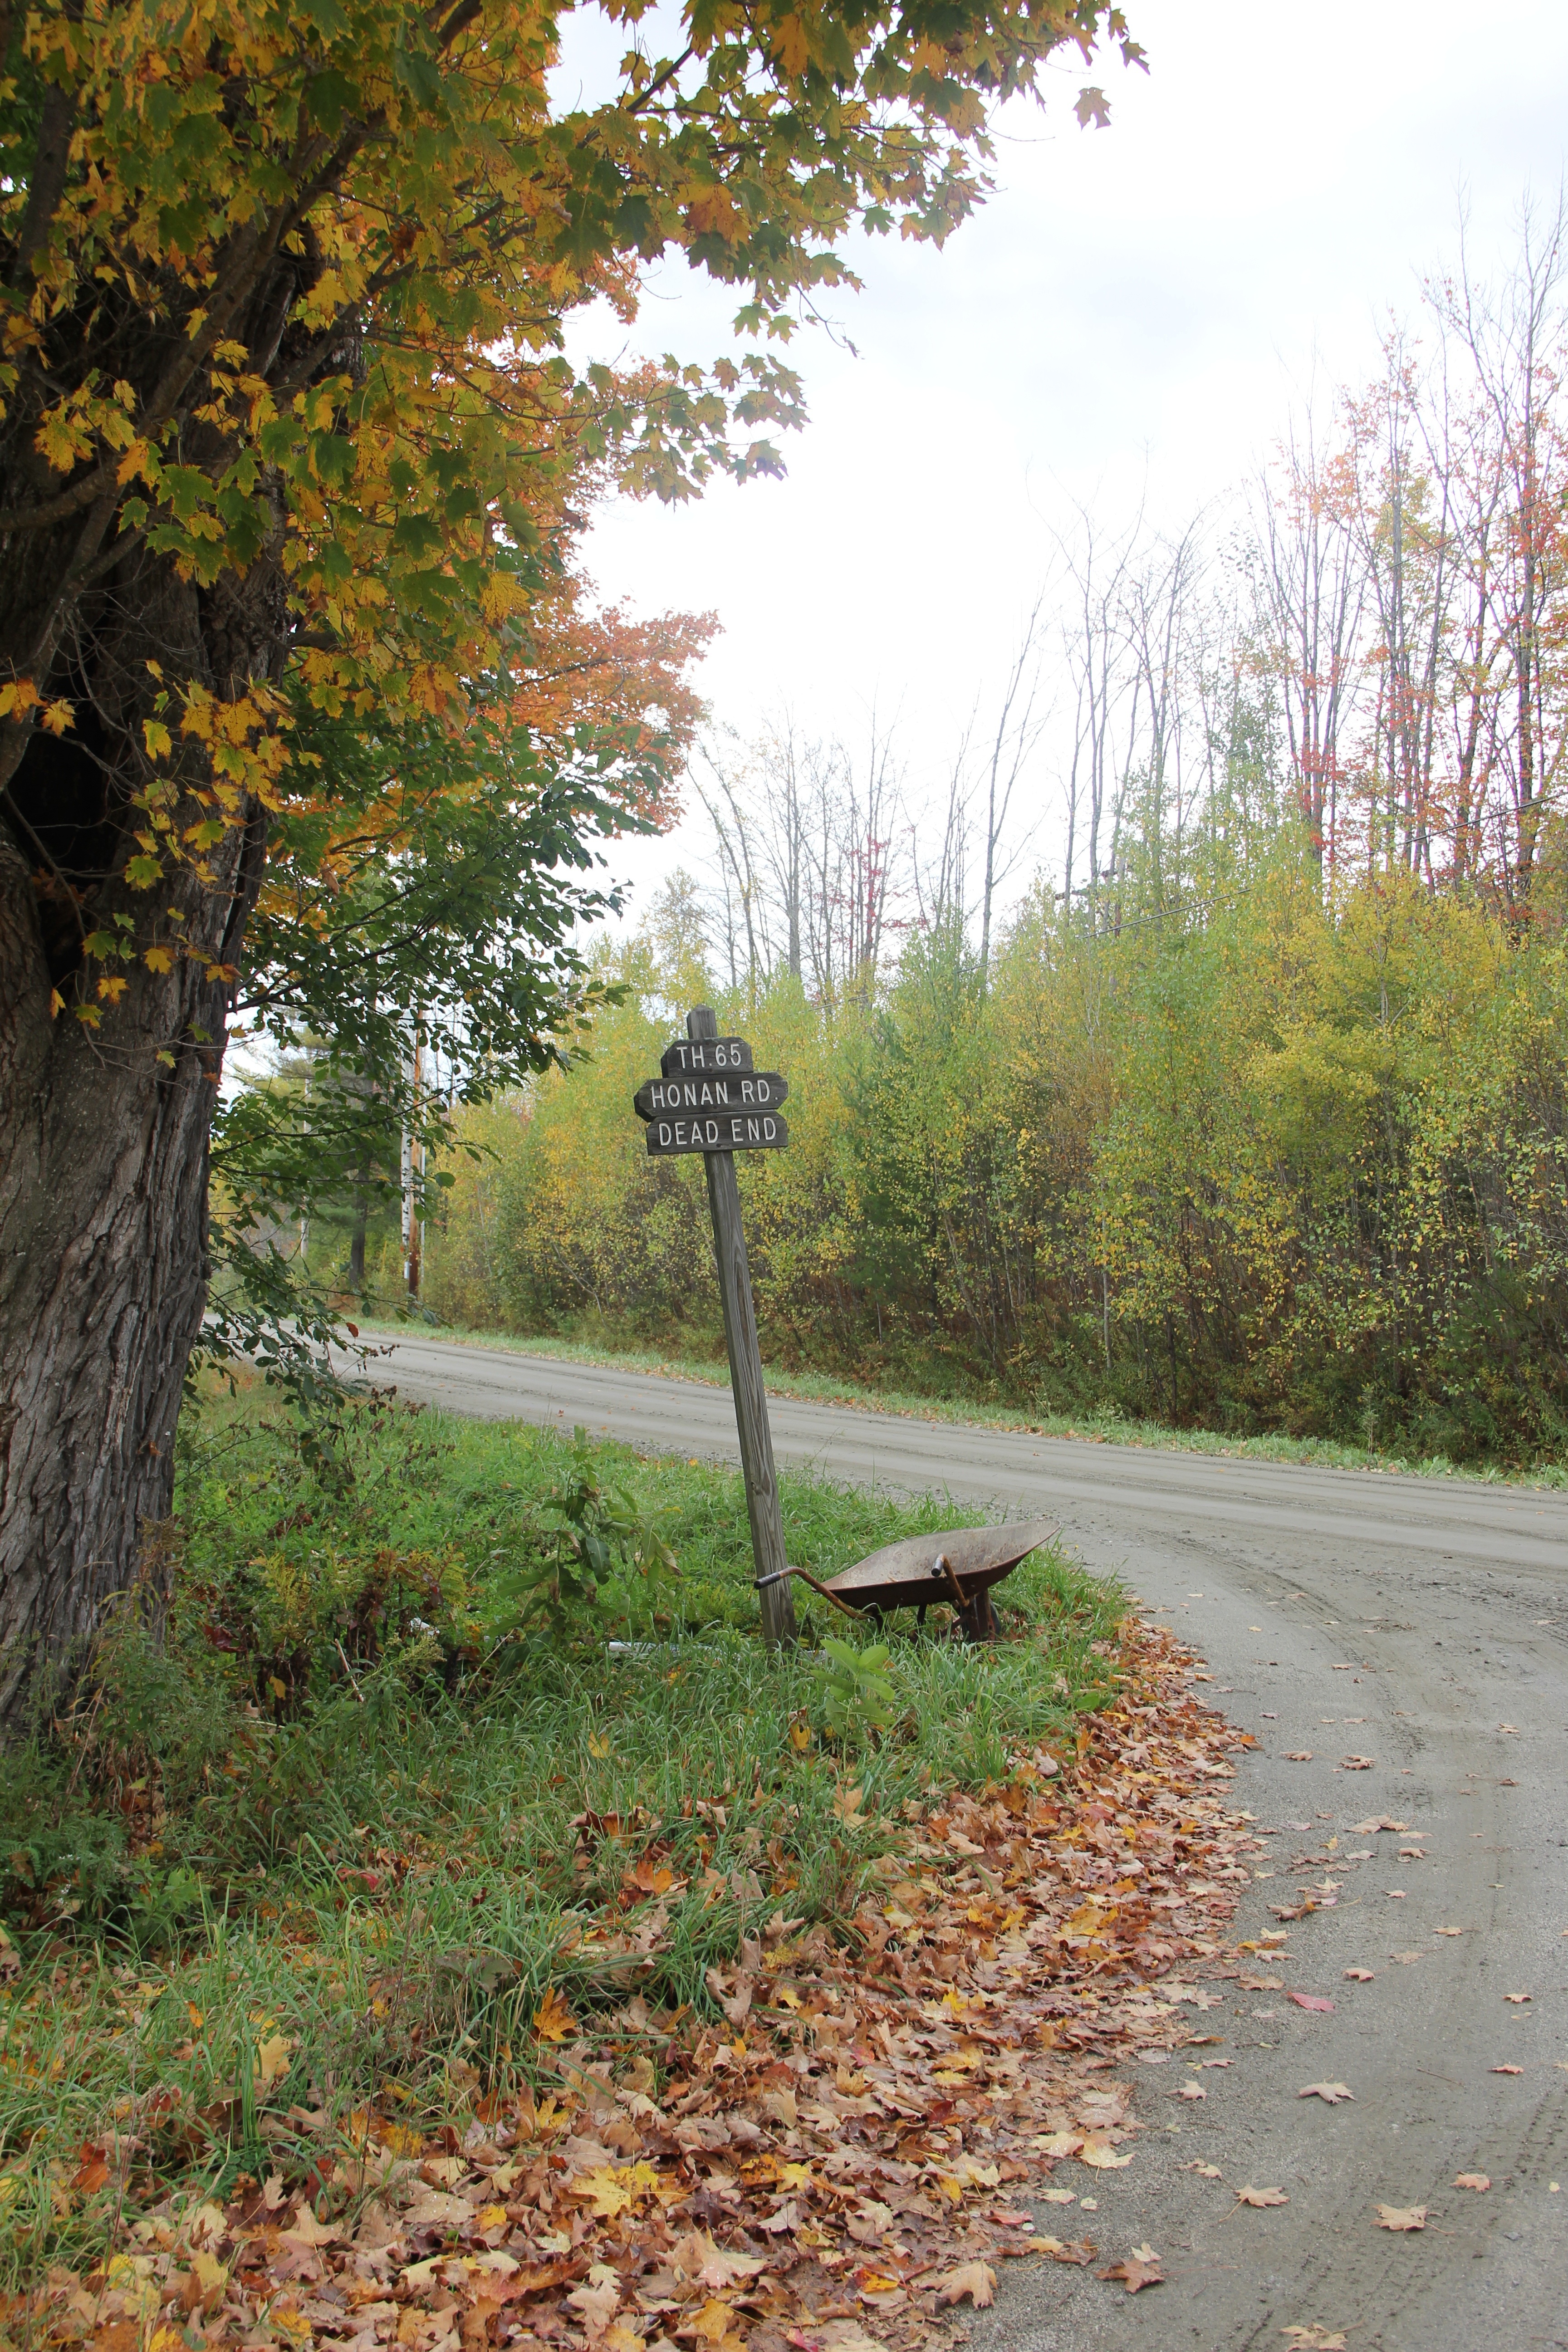
tree, plant, road, trail, leaf, country road, walkway, sign, rural, autumn, signage, season, waterway, woodland, rural area, dead end, woody plant